Anthony the Great

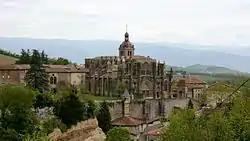
Saint-Antoine-l'Abbaye, Isère, France

After these two events, he had a vision where the whole world was covered with snares and traps. Anthony prayed saying, "Oh good Lord, who may escape from these snares?” He was responded to by a voice that said, "Humility shall escape them without more."